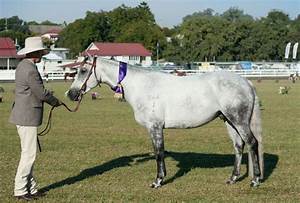
Label: horse